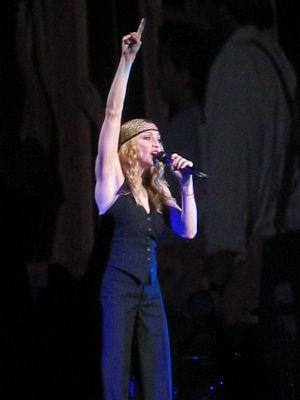
Le Re-Invention Tour est la sixième tournée de Madonna, faisant la promotion de son neuvième album studio American Life. La tournée est passée par l'Amérique du Nord et l'Europe, a débuté le 24 mai 2004 à Los Angeles et s'est terminée le 14 septembre 2004 à Lisbonne. Madonna a été inspirée par les clichés du X-STaTIC PRo=CeSS, réalisés par le photographe Steven Klein et dans lesquels elle apparaît.
Like a Prayer est une chanson de l'artiste américaine Madonna, issue de son quatrième album studio homonyme. Elle sort en single le 21 mars 1989 sous le label Sire Records en tant que premier single de l'album. La chanson apparaît aussi sur les compilations The Immaculate Collection et Celebration. Écrite et produite en collaboration avec Patrick Leonard, Like a Prayer souligne une approche plus personnelle et plus artistique pour Madonna, plus que le reste de l'album. Elle veut une chanson plus mature et plus mesurée car elle a compris qu'elle avait besoin de satisfaire son audience et ses nouveaux fans. Selon elle, Like a Prayer parle d'une jeune fille passionnée dans l'amour de Dieu qu'elle considère comme l'unique figure mâle de sa vie. Tout en écrivant la chanson, Madonna a l'idée d'insérer des mots liturgiques mais change le contexte pour qu'il y ait plusieurs sens. Elle voulait qu'il y ait plusieurs sens entre la sexualité et la religion avec des paroles qui sont faciles à comprendre.